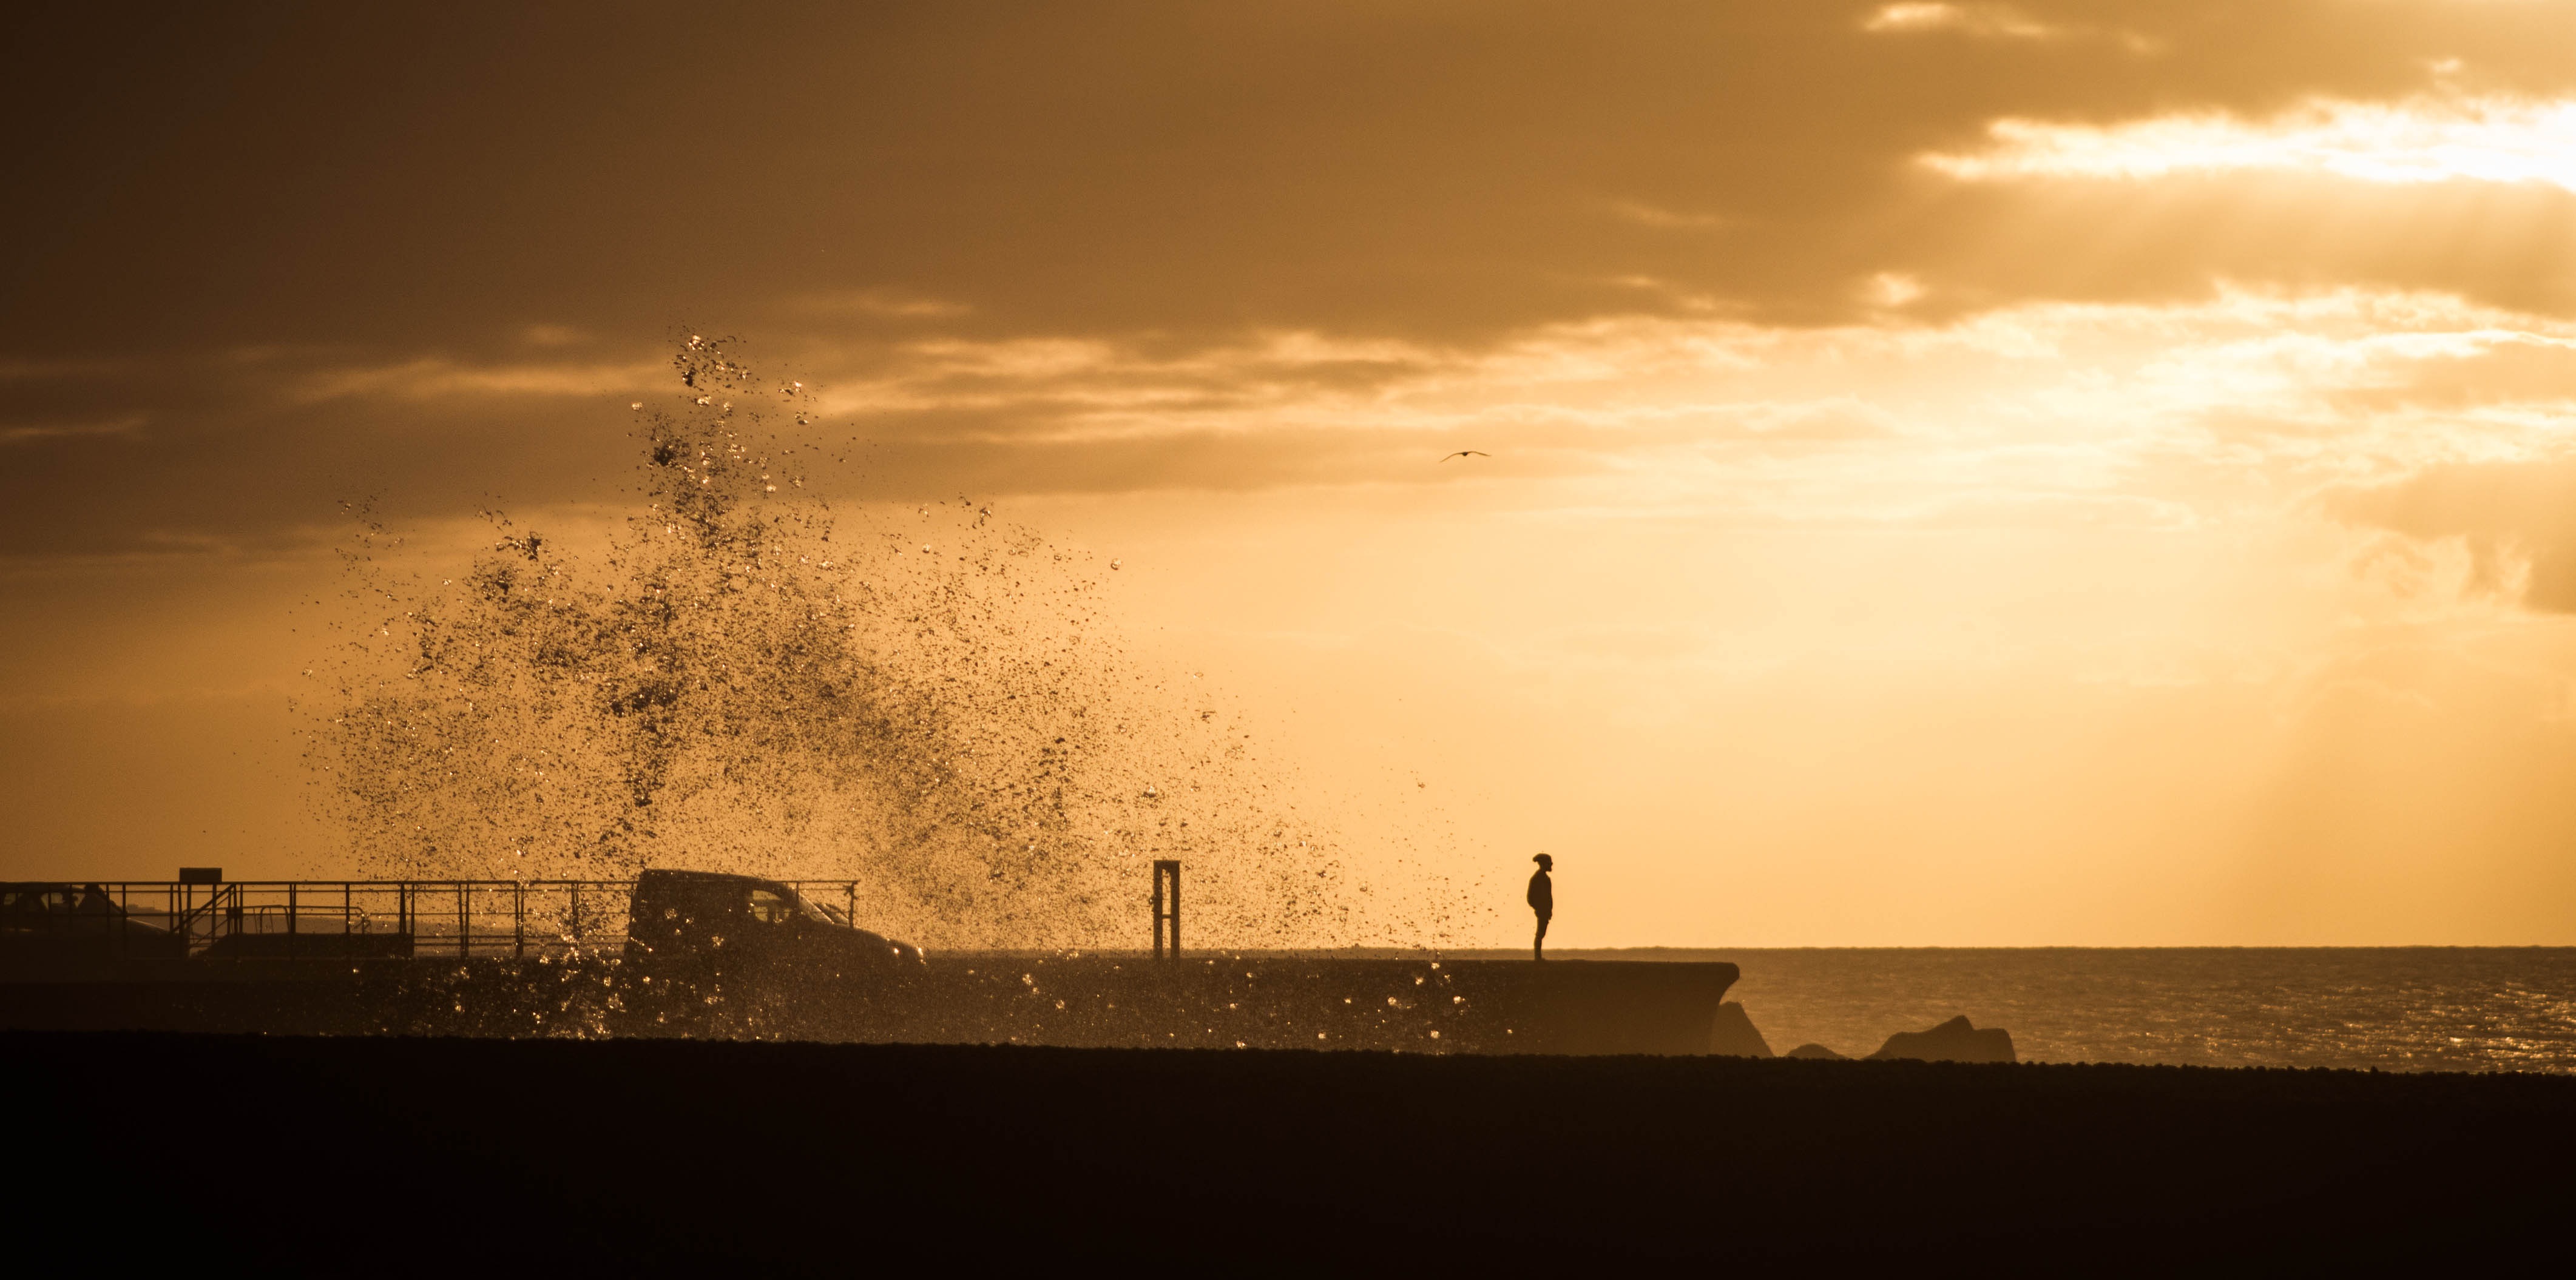
landscape, sea, coast, nature, ocean, horizon, wilderness, light, cloud, sky, sun, sunrise, sunset, sunlight, morning, wave, dawn, land, explore, range, dusk, wild, evening, reflection, tower, tranquil, balance, peaceful, fitness, life, wander, clouds, elements, earth, spa, beauty, exploration, scene, discover, success, afterglow, wellness, wellbeing, achieve, accomplish, centered, atmospheric phenomenon, atmosphere of earth